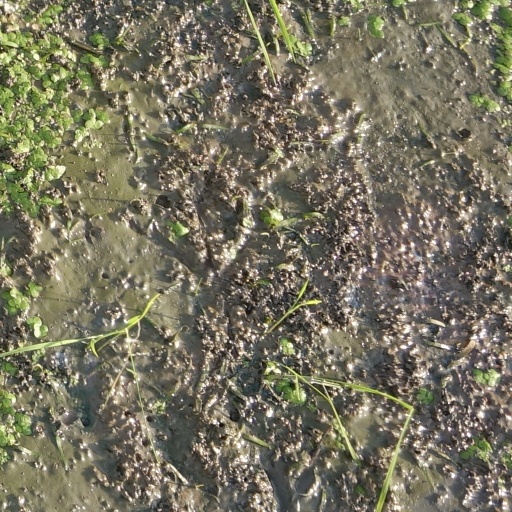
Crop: rice